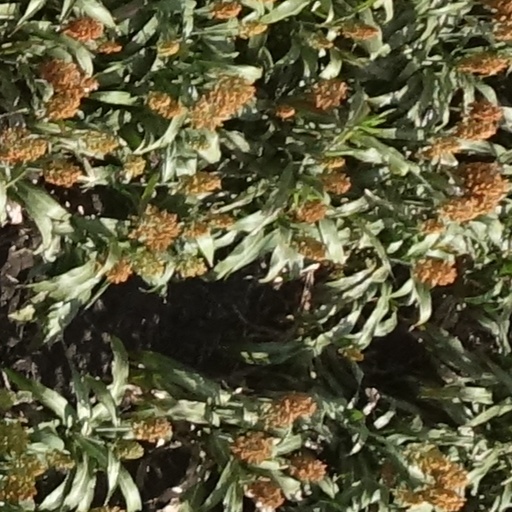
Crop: sorghum